Aishihik River

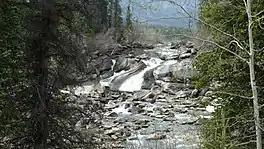
Otter Falls

The Aishihik River, also known as Canyon Creek, is a river in the Yukon Territory of Canada. Originating in Aishihik Lake, it flows south into the Dezadeash River, part of the Alsek River watershed.